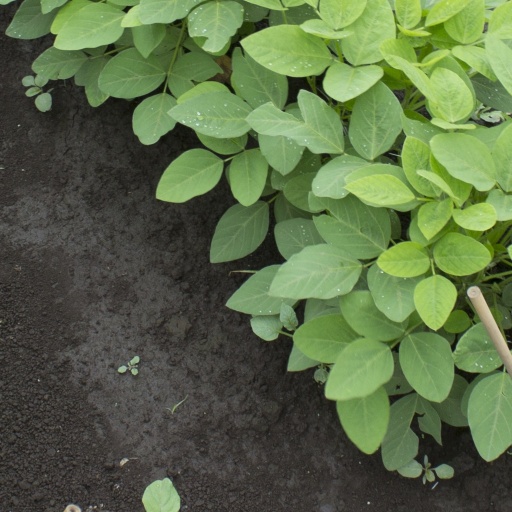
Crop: soybean